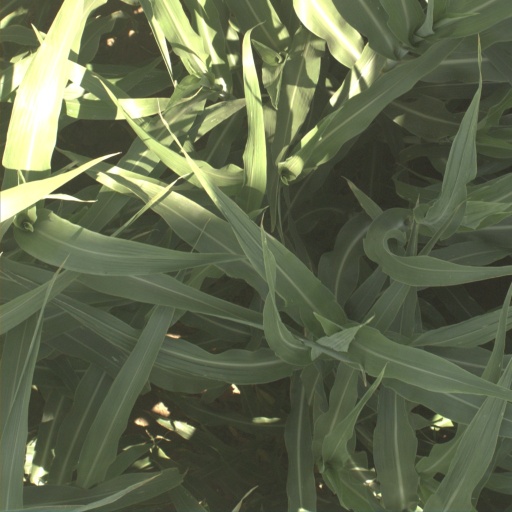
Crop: sorghum